Answer in natural language. Considering the relative positions, where is floating black countertop island (highlighted by a green box) with respect to artistic colourful white paper drawing scenario (highlighted by a blue box)? Choose between the following options: above or below
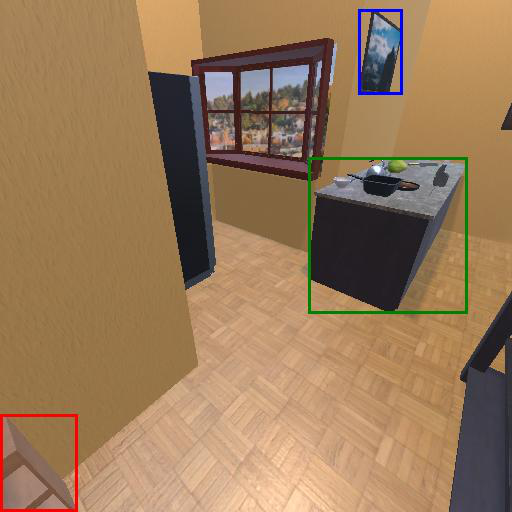
<answer>below</answer>